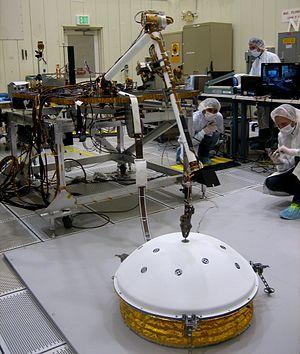
InSight est une mission d'exploration de la planète Mars développée par l'agence spatiale américaine, la NASA, et qui a décollé le 5 mai 2018 pour atterrir à la surface de la planète le 26 novembre 2018.